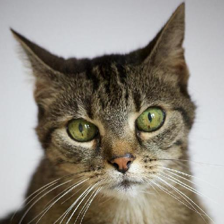
Label: animals